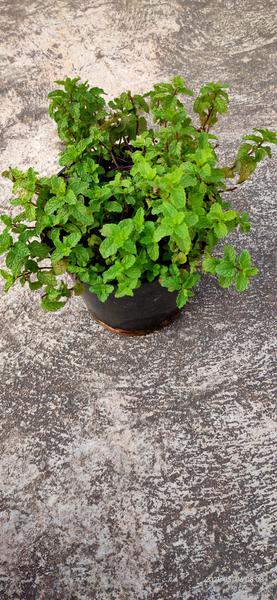
Plant: Mint